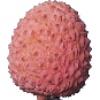
Label: lychee